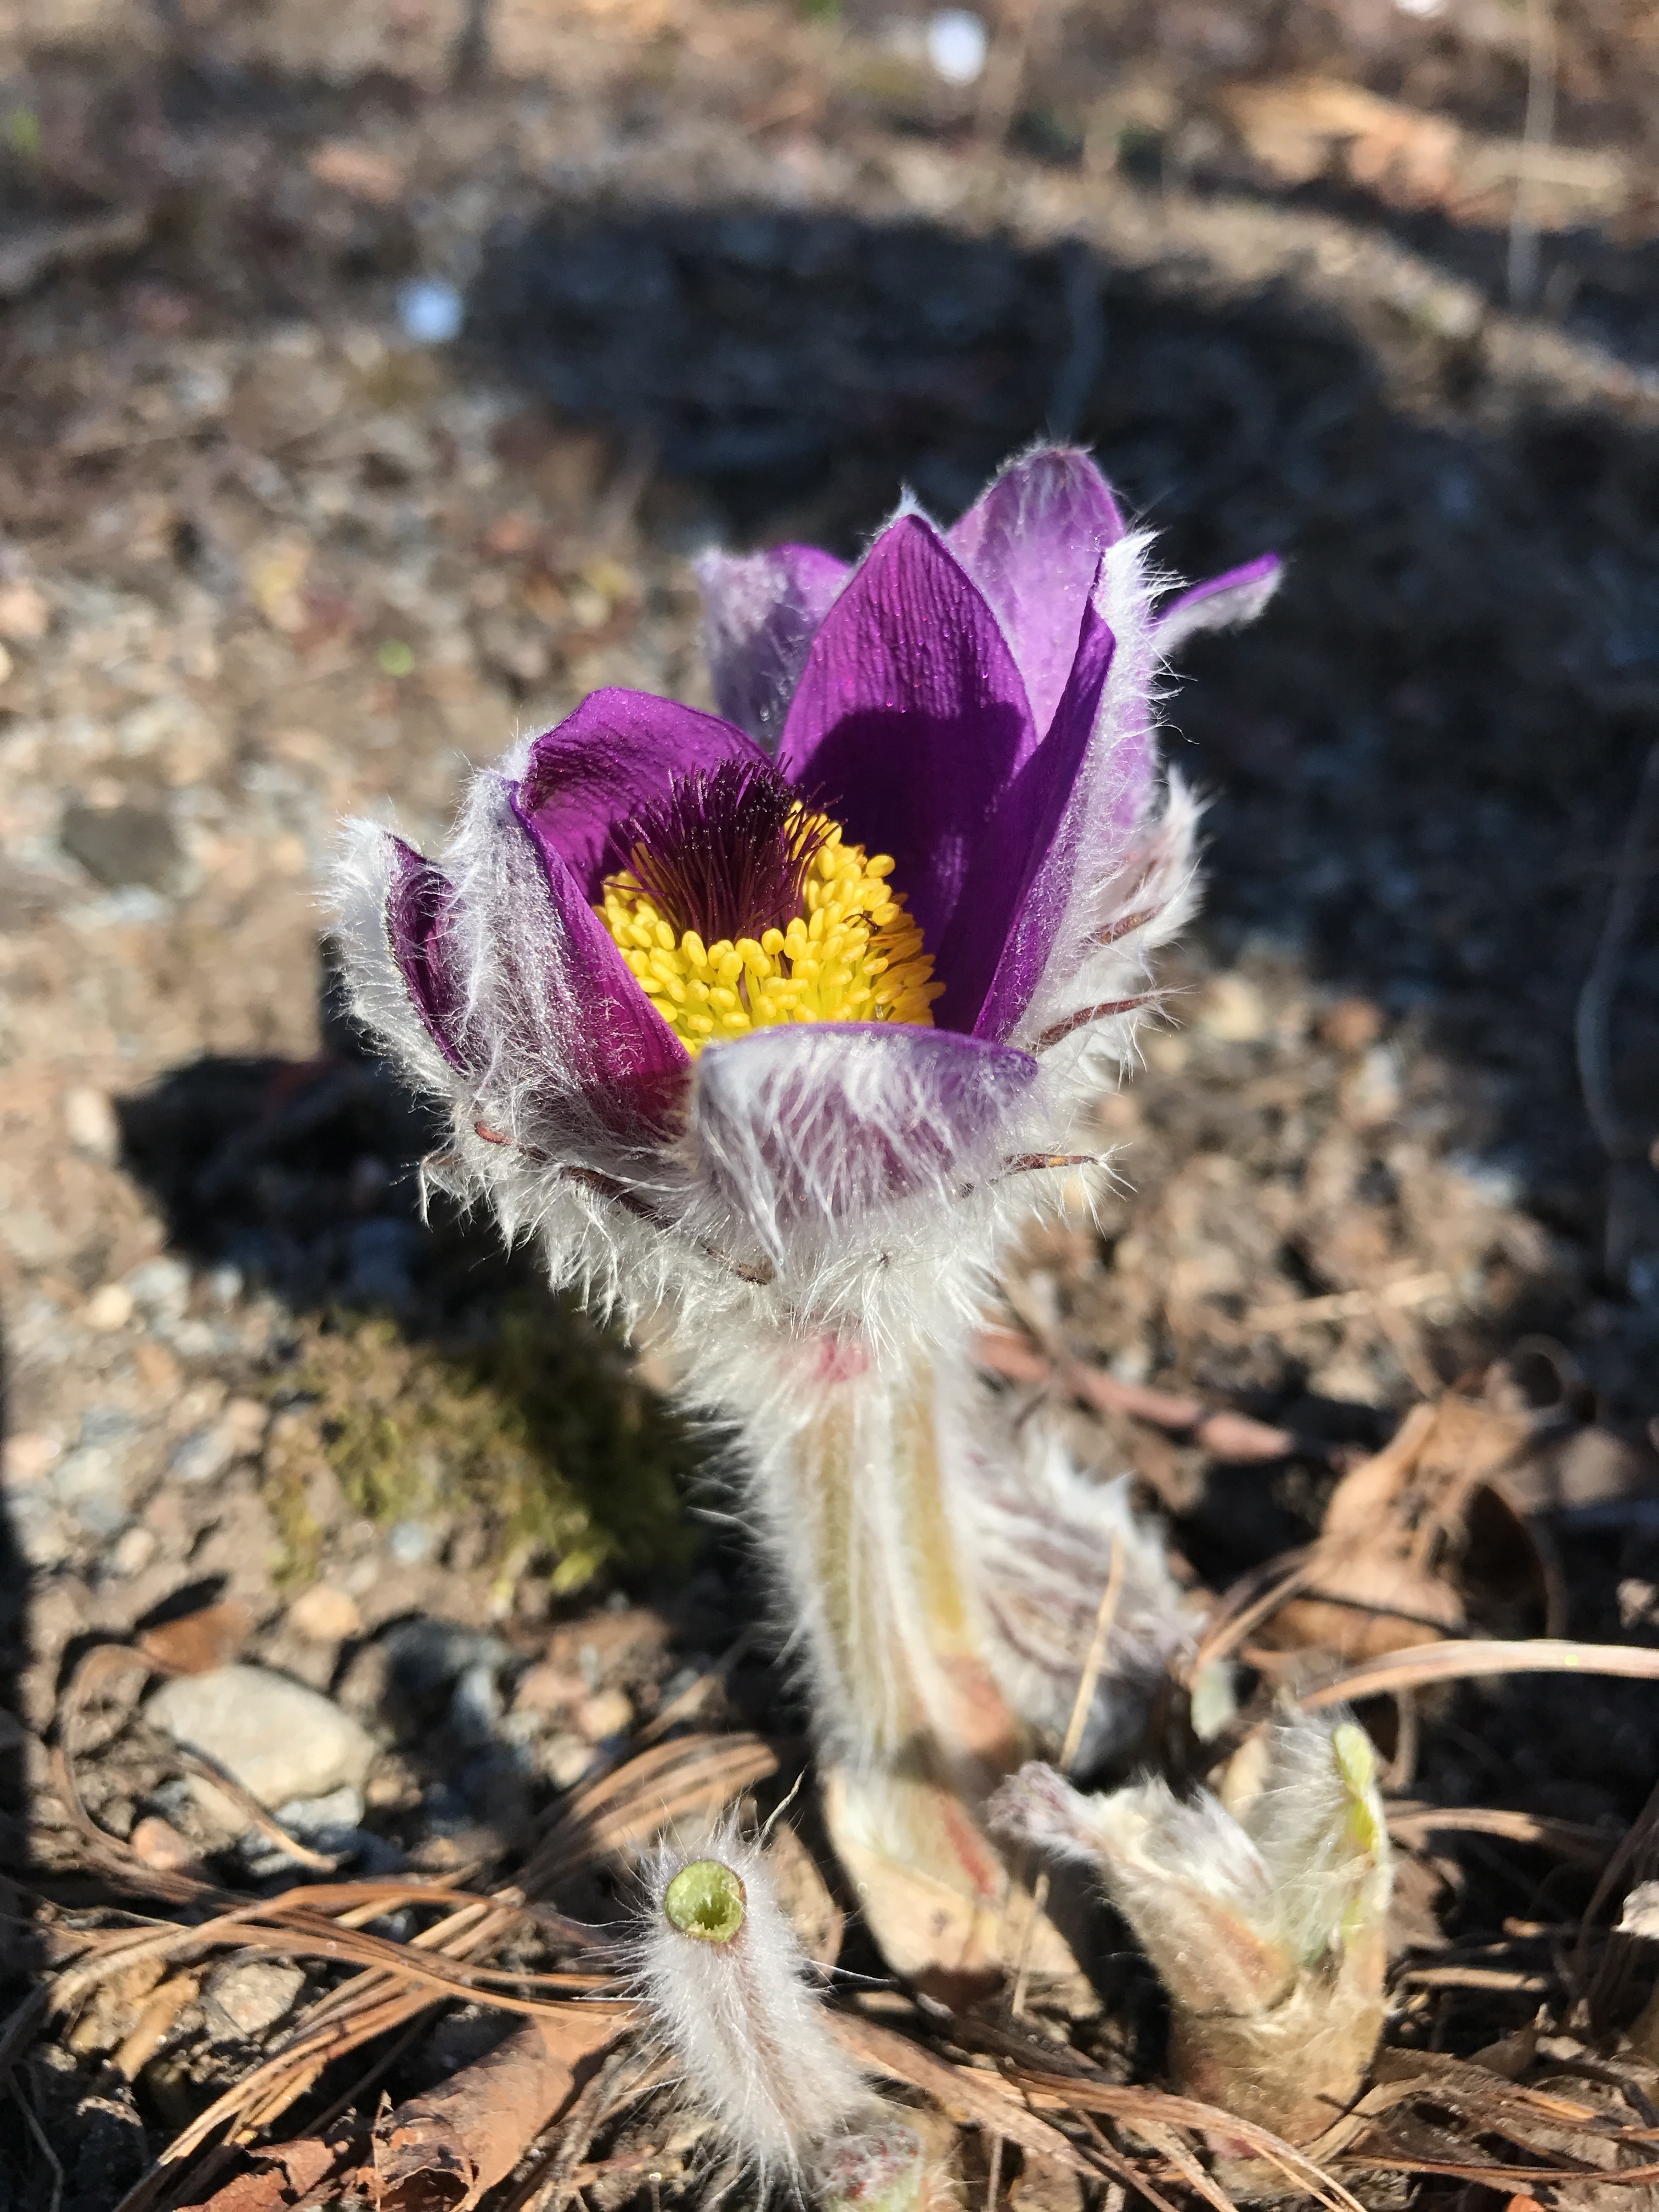
nature, plant, flower, petal, spring, botany, flora, wildflower, close up, macro photography, flowering plant, land plant, backsippa